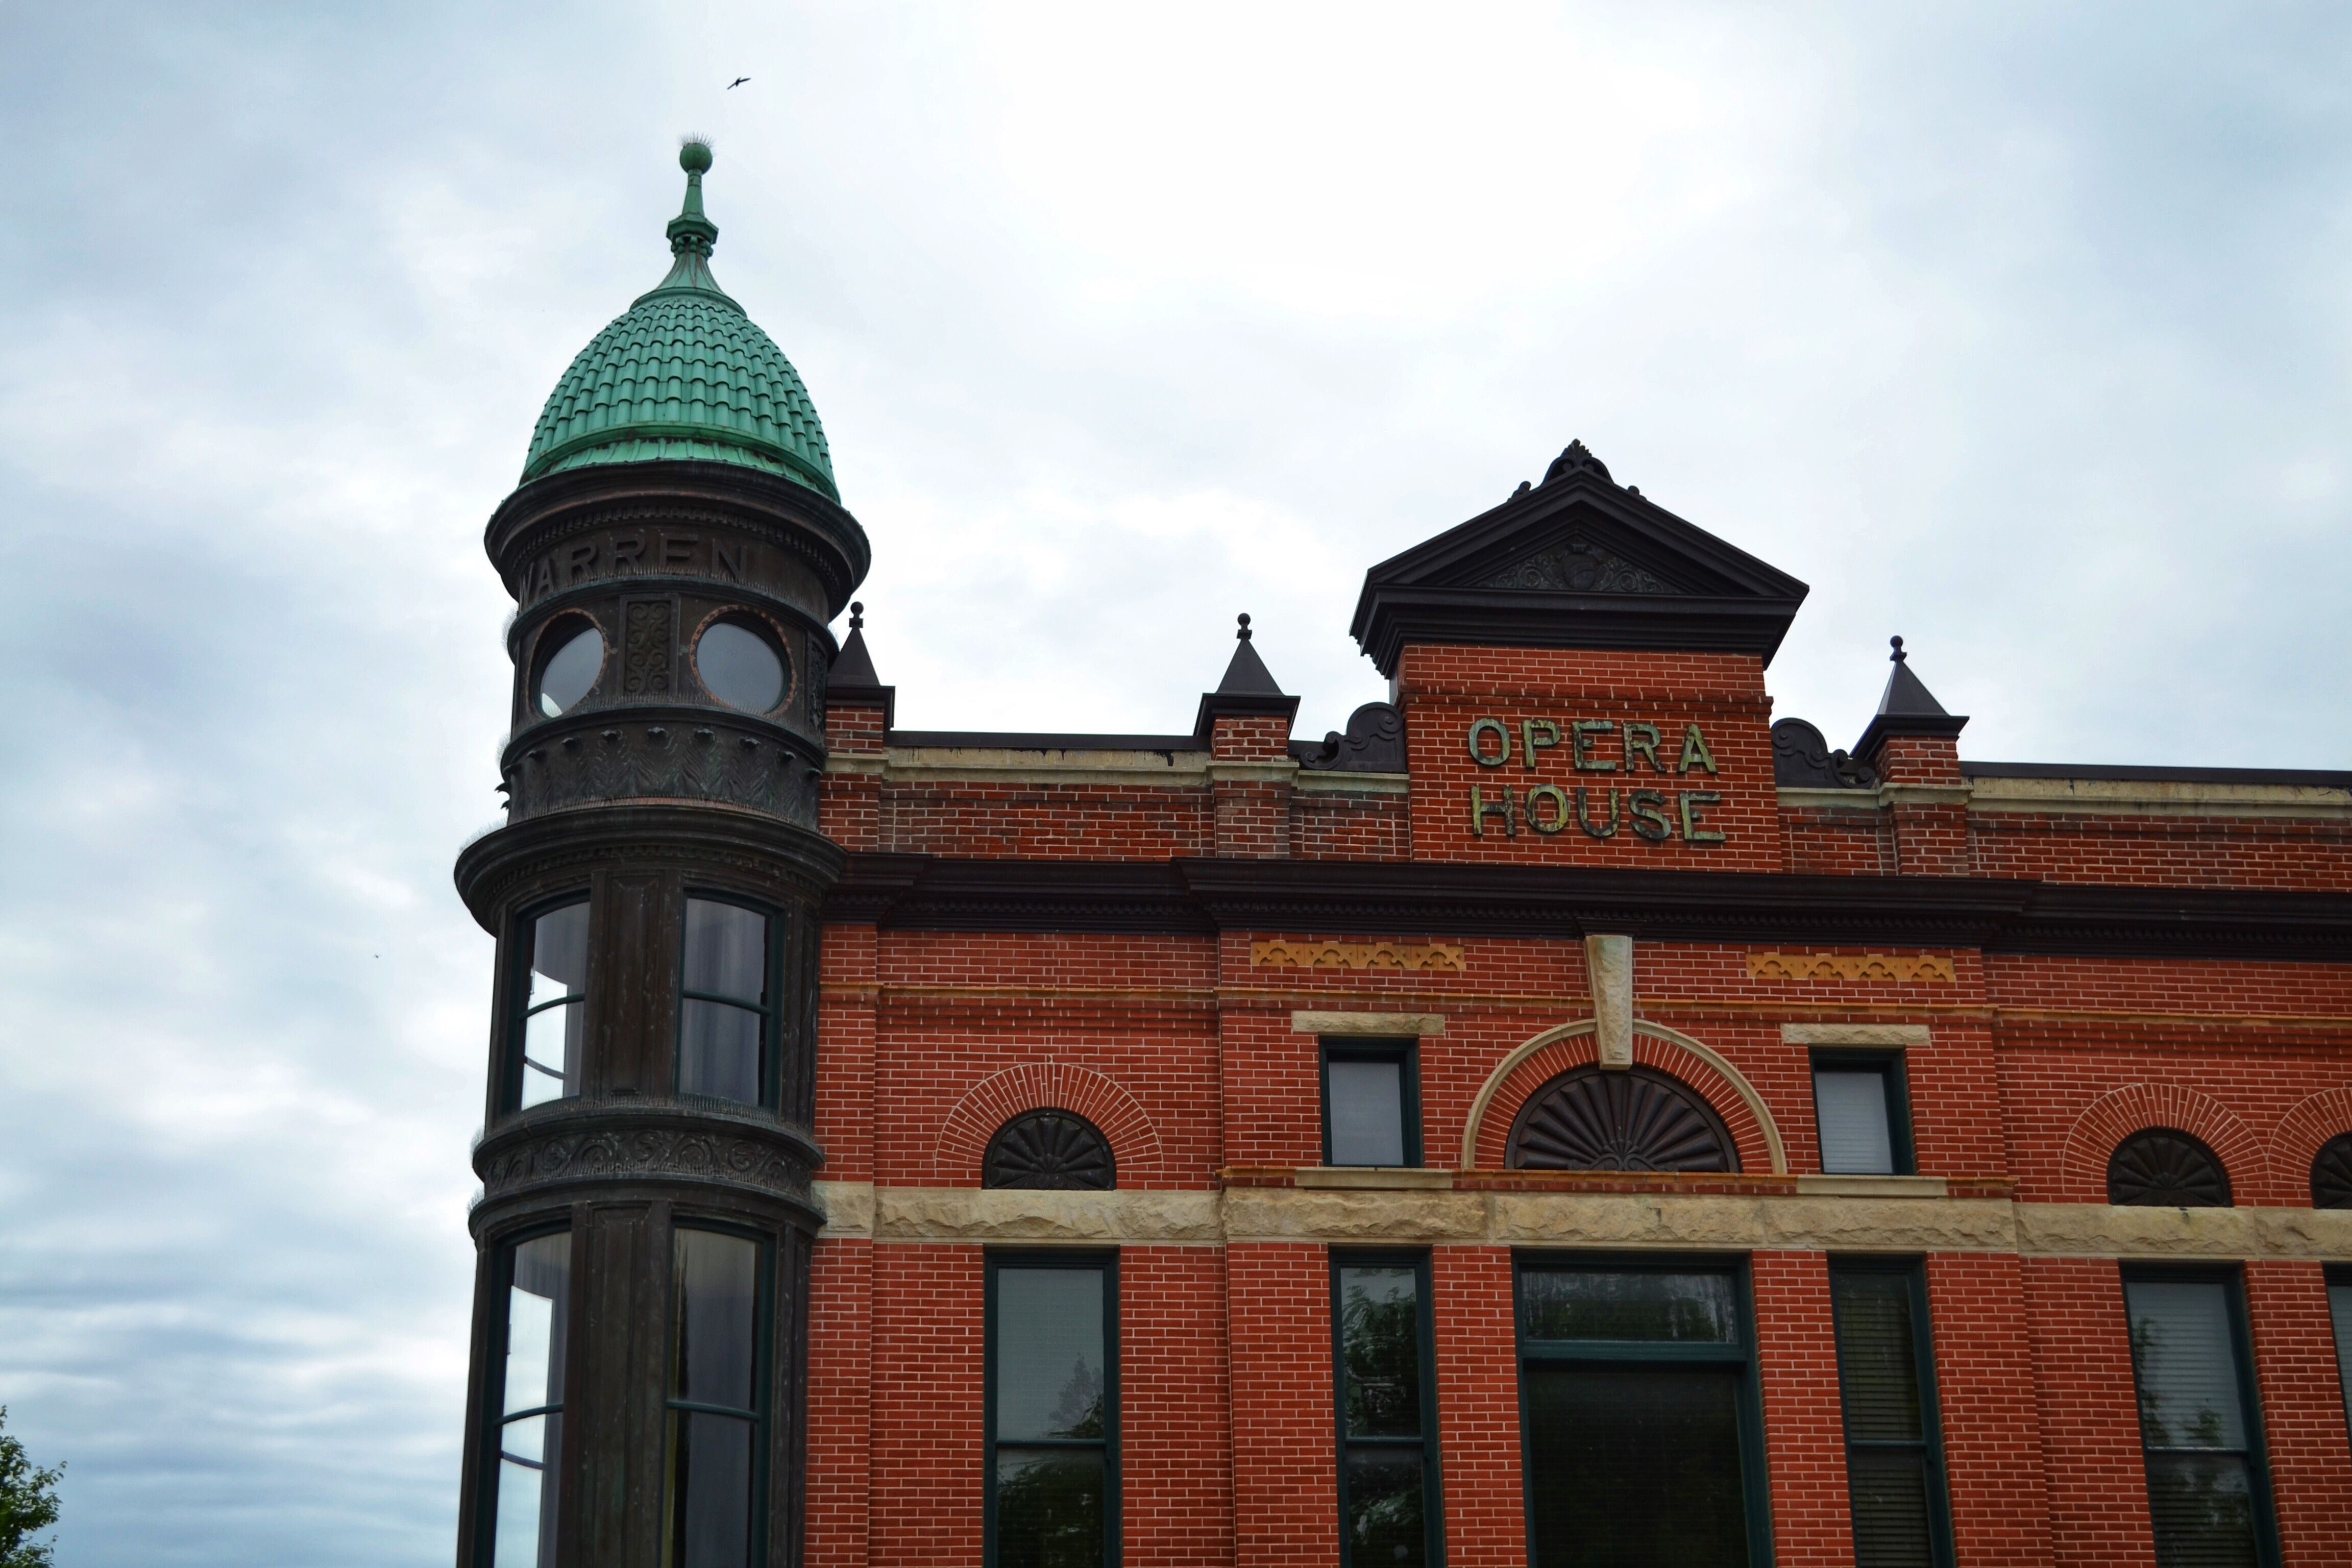
Opera House
The image shows a historic building of an opera house with an architectural design. The building is made of red bricks and has a lot of arched windows with a cloudy sky behind it.
The image is captured from a slightly low-angle perspective of a historic opera house building. The presence of an opera house can evoke a sense of cultural richness and artistic appreciation, as these buildings are often associated with classical music.
Labels: Brick, Architecture, Building, Dome, Monastery, Clock Tower, Tower, Office Building, Urban, City, Housing, Animal, Bird, House, Arch, Roof, Window, Spire, Tree, Sky
Camera: NIKON CORPORATION NIKON D3100
Aperture: F5
Exposure: 1/640 sec
ISO: 100
Focal length: 34